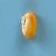
Maize quality: Good